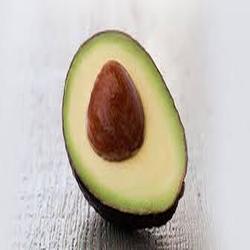
Label: Avocado